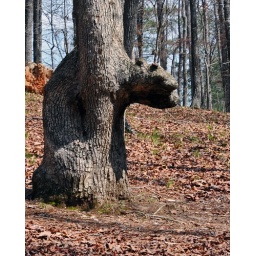
A tree at RedTop Mountain State Park in Georgia that looks like a bear scratching its back on a tree.